Anderson Cueto

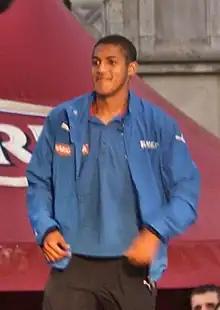
Cueto with Lech Poznań

Anderson Denyro Cueto Sánchez (born 29 May 1989) is a Peruvian former professional footballer who played as a winger.